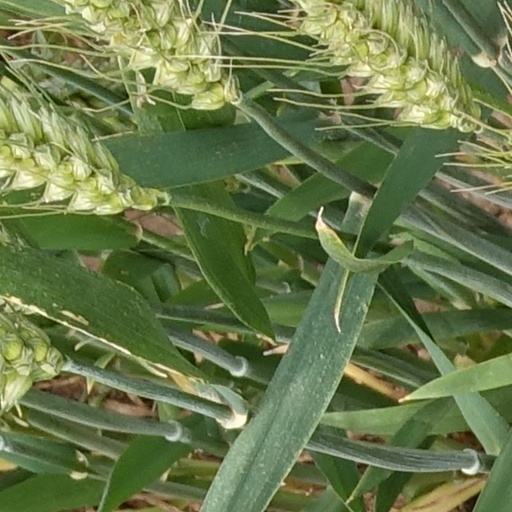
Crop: wheat